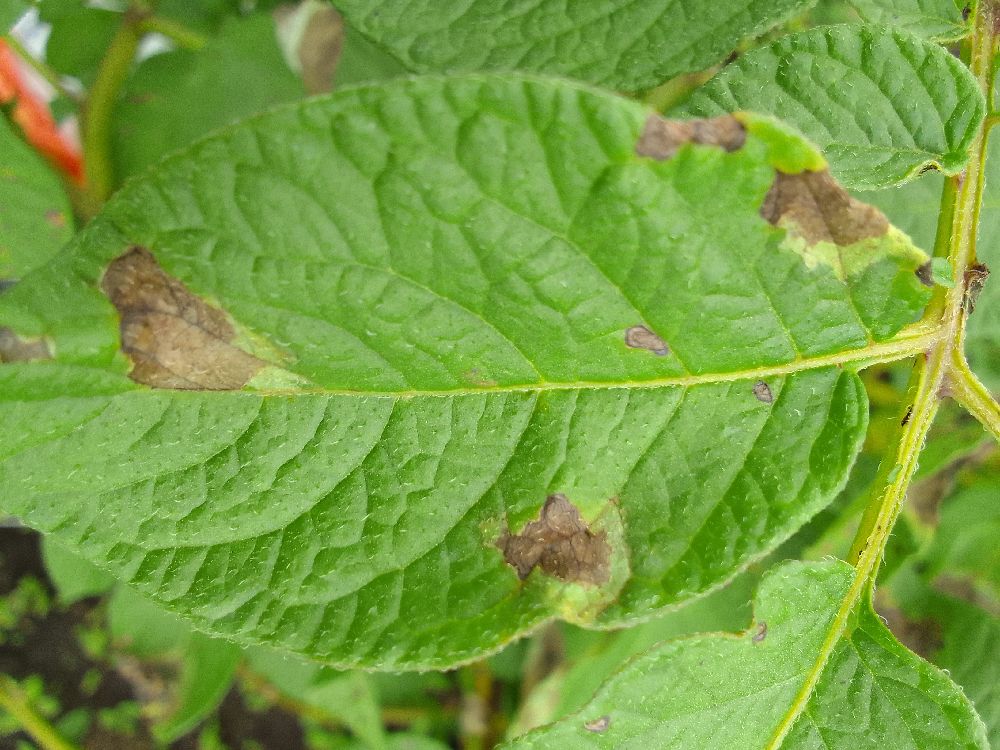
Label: Late blight